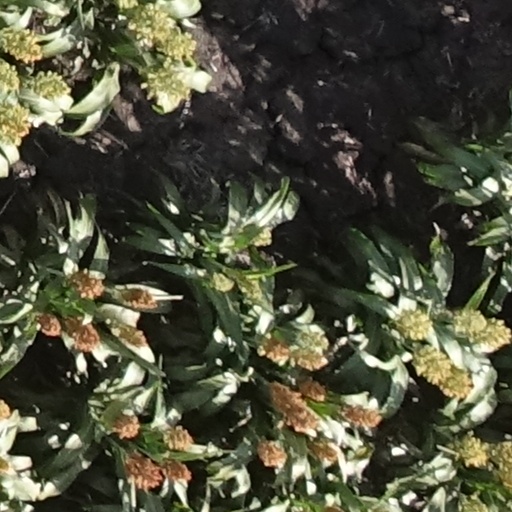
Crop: sorghum